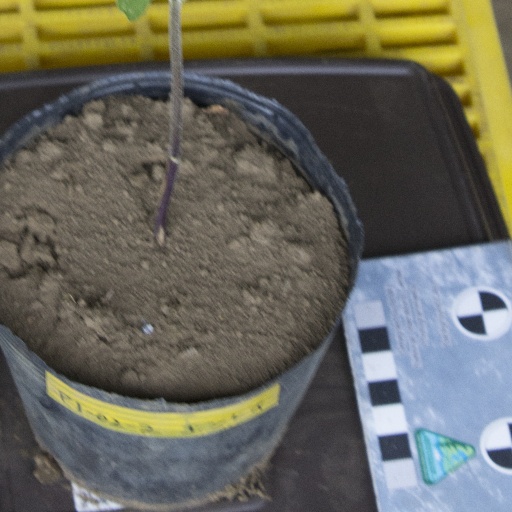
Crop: soybean